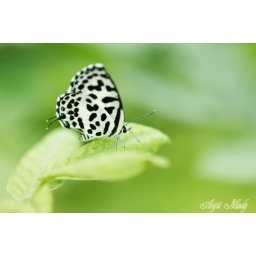
A small butterfly in shallow depth of field